Aging brain

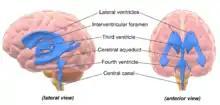
Ventricles of the brain

Aging entails many physical, biological, chemical, and psychological changes and the brain is no exception to this phenomenon. These various changes have attempted to be mapped by conceptual models like the Scaffolding Theory of Aging and Cognition (STAC) in 2009. The STAC model looks at factors like neural changes to the white matter, dopamine depletion, shrinkage, and cortical thinning. CT scans have found that the cerebral ventricles expand as a function of age. More recent MRI studies have reported age-related regional decreases in cerebral volume. Regional volume reduction is not uniform; some brain regions shrink at a rate of up to 1% per year, whereas others remain relatively stable until the end of the life-span. The brain is very complex, and is composed of many different areas and types of tissue, or matter. The different functions of different tissues in the brain may be more or less susceptible to age-induced changes. The brain matter can be broadly classified as either grey matter, or white matter. Grey matter consists of cell bodies in the cortex and subcortical nuclei. White matter consists of tightly packed myelinated axons connecting the neurons to each other and with the periphery.